Come On Over (film)

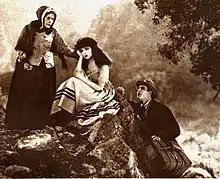
Still from the film with Florence Drew, Colleen Moore, and Ralph Graves

Come on Over is a 1922 American comedy silent black and white film directed by Alfred E. Green and based on the stage musical by Rupert Hughes. It stars Colleen Moore. Its release beat "The Wall Flower" to the theaters and it was well received.